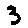
Label: 3